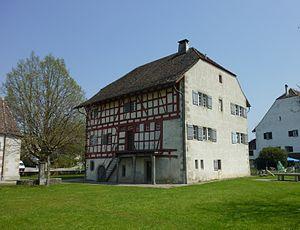
Cette liste présente les biens culturels d'importance nationale dans le canton de Zurich. Cette liste correspond à l'édition 2009 de l'Inventaire Suisse des biens culturels d'importance nationale pour le canton de Zurich. Il est trié par commune et inclus : 204 bâtiments séparés, 66 collections, 50 sites archéologiques et trois cas particuliers.